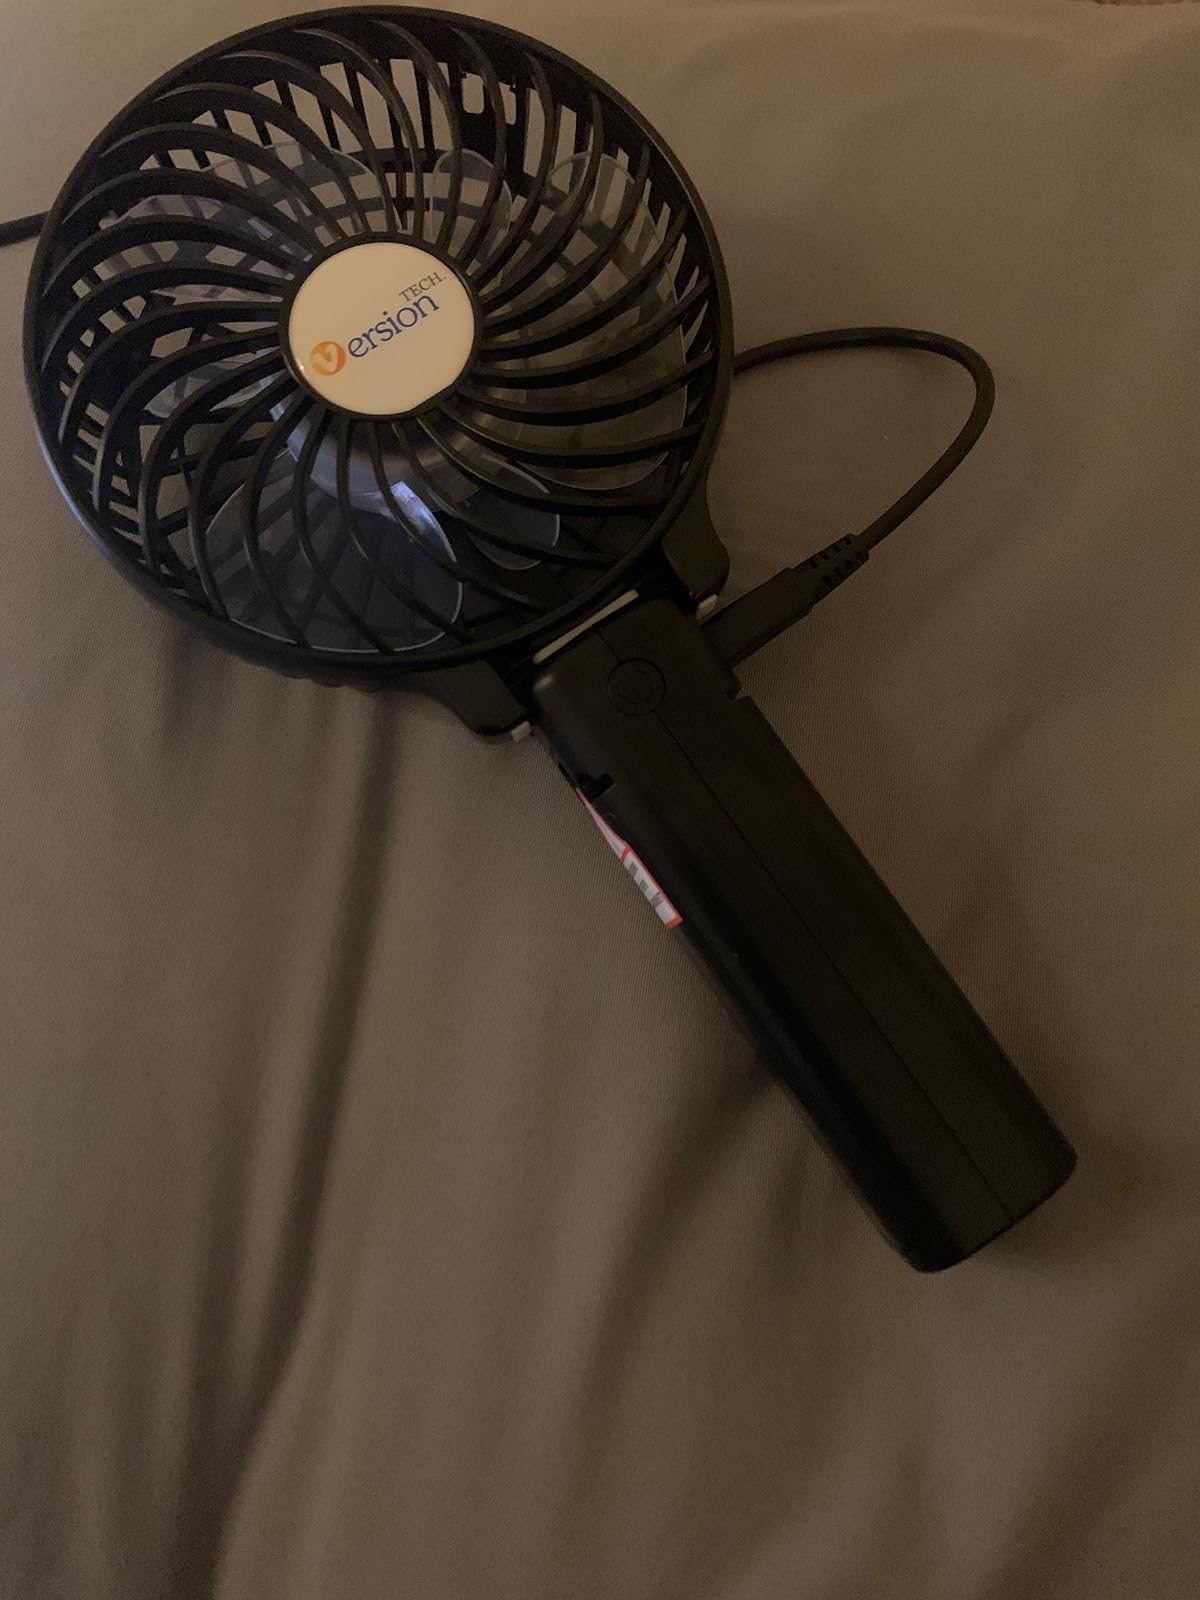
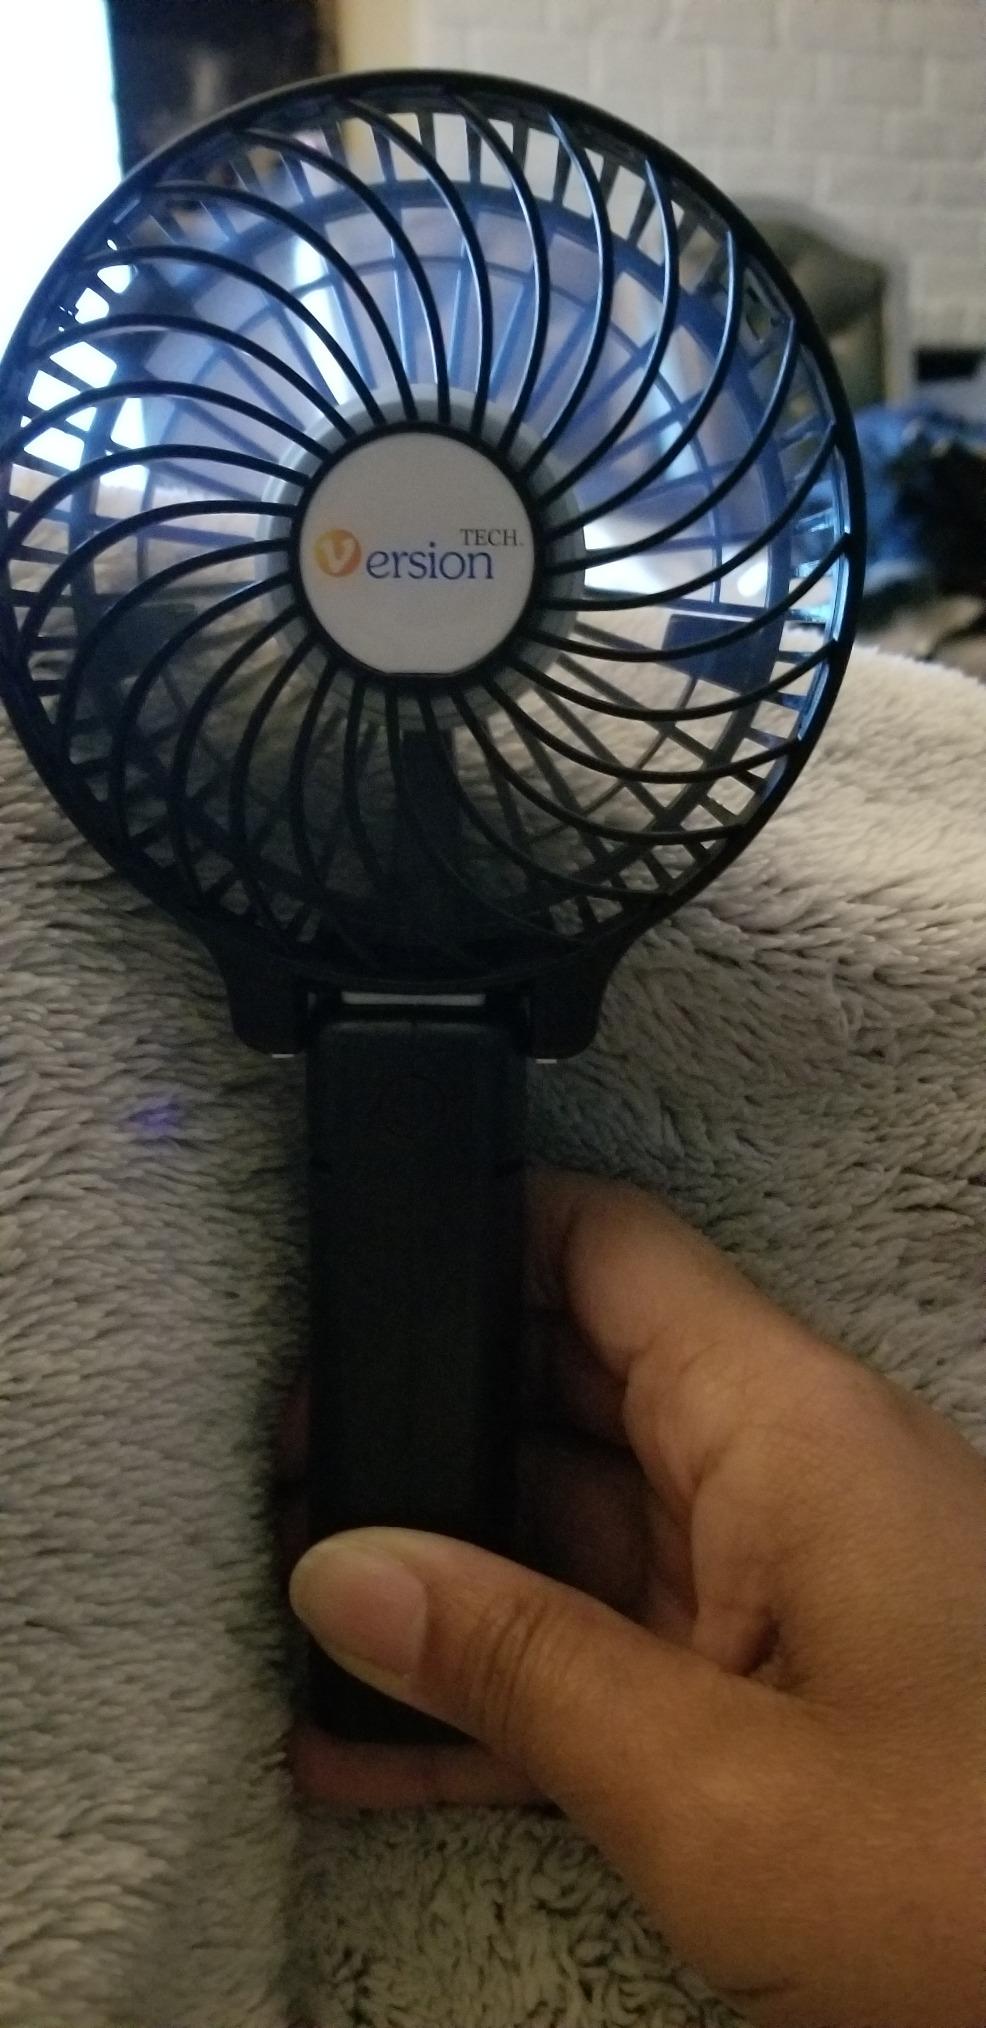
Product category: fan
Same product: yes